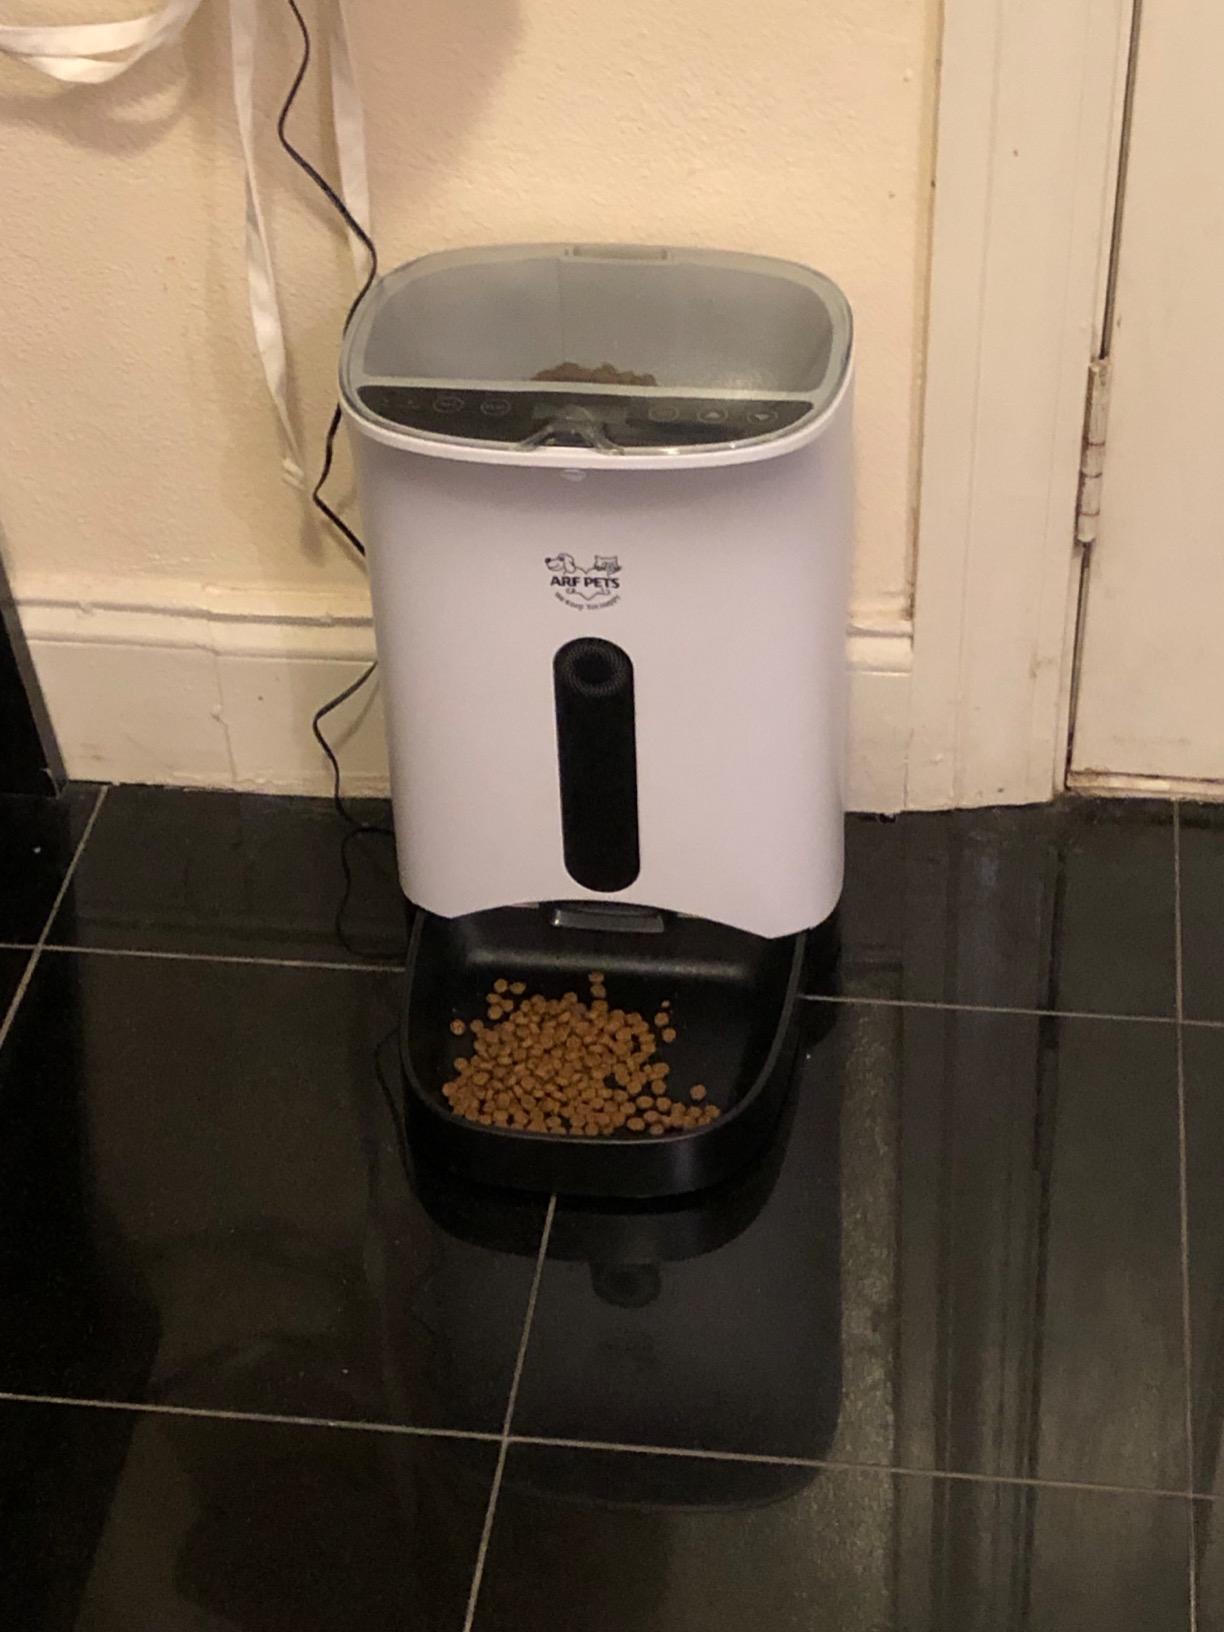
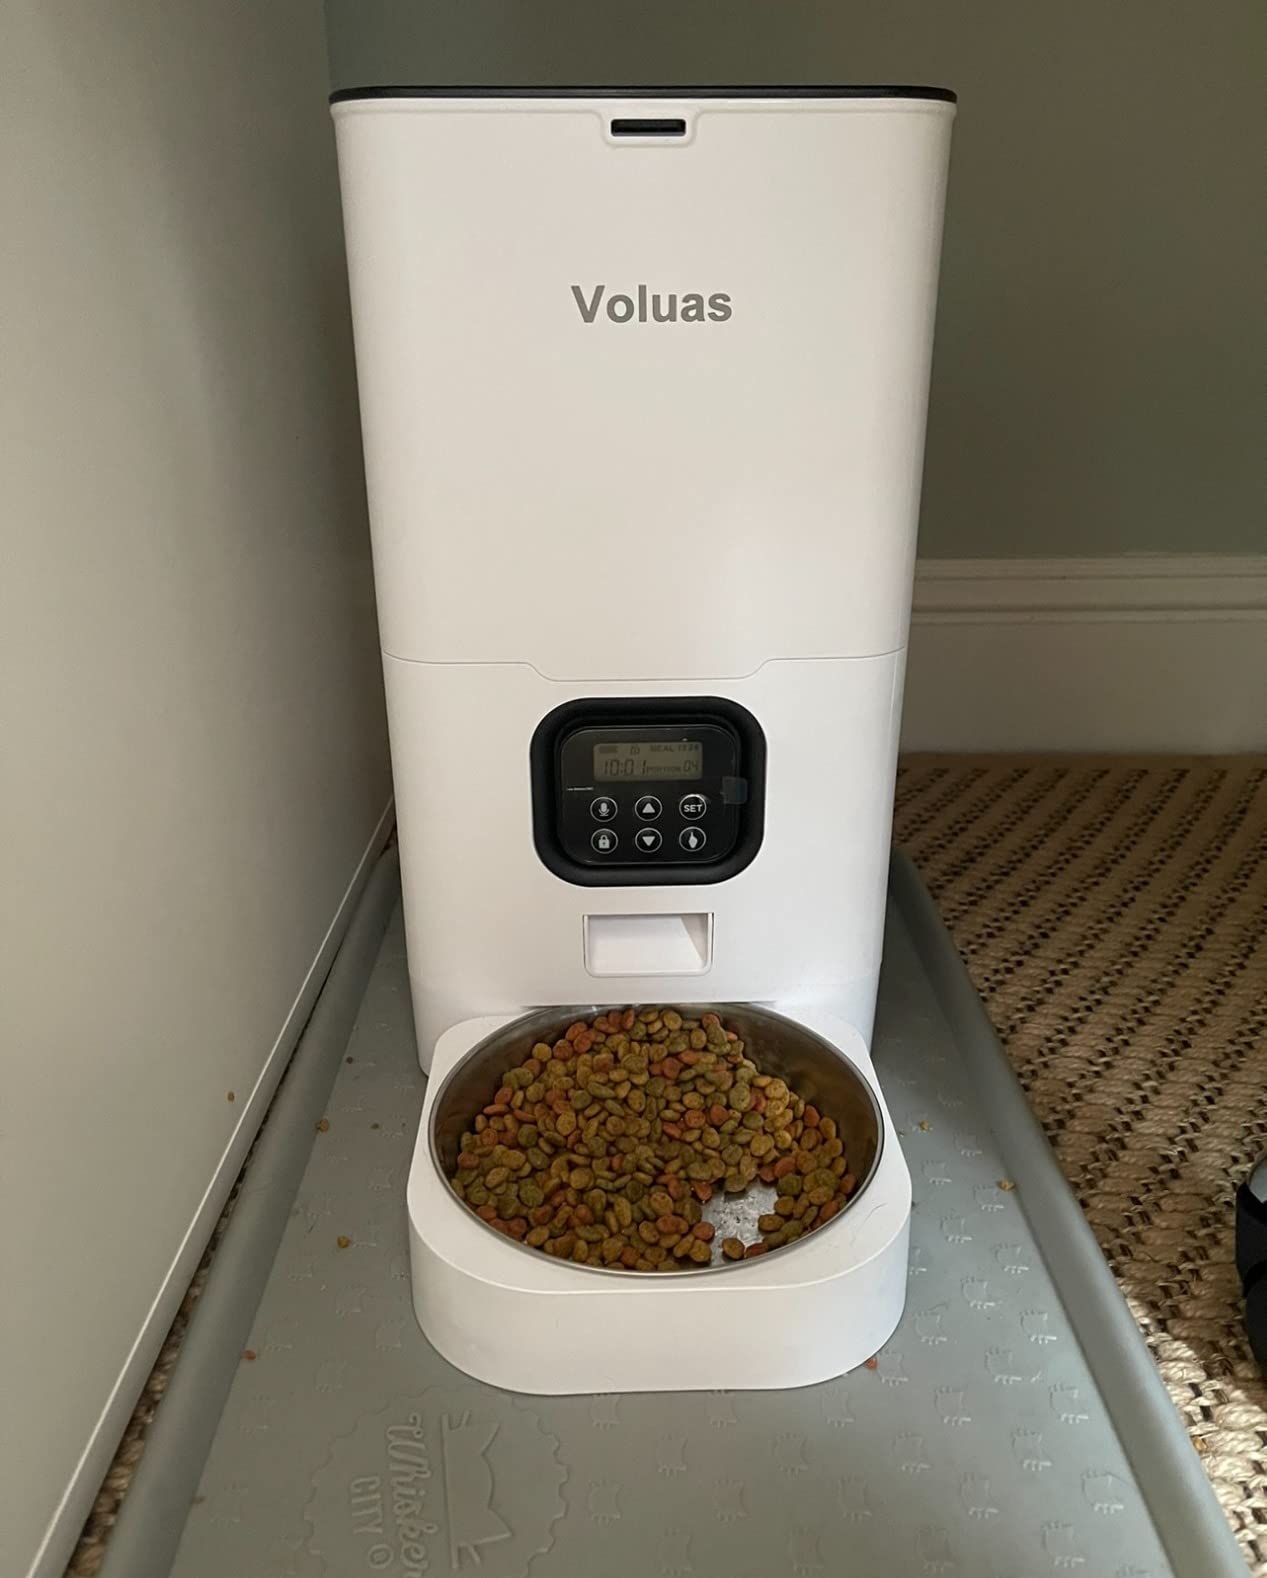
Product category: items_feeder
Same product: no